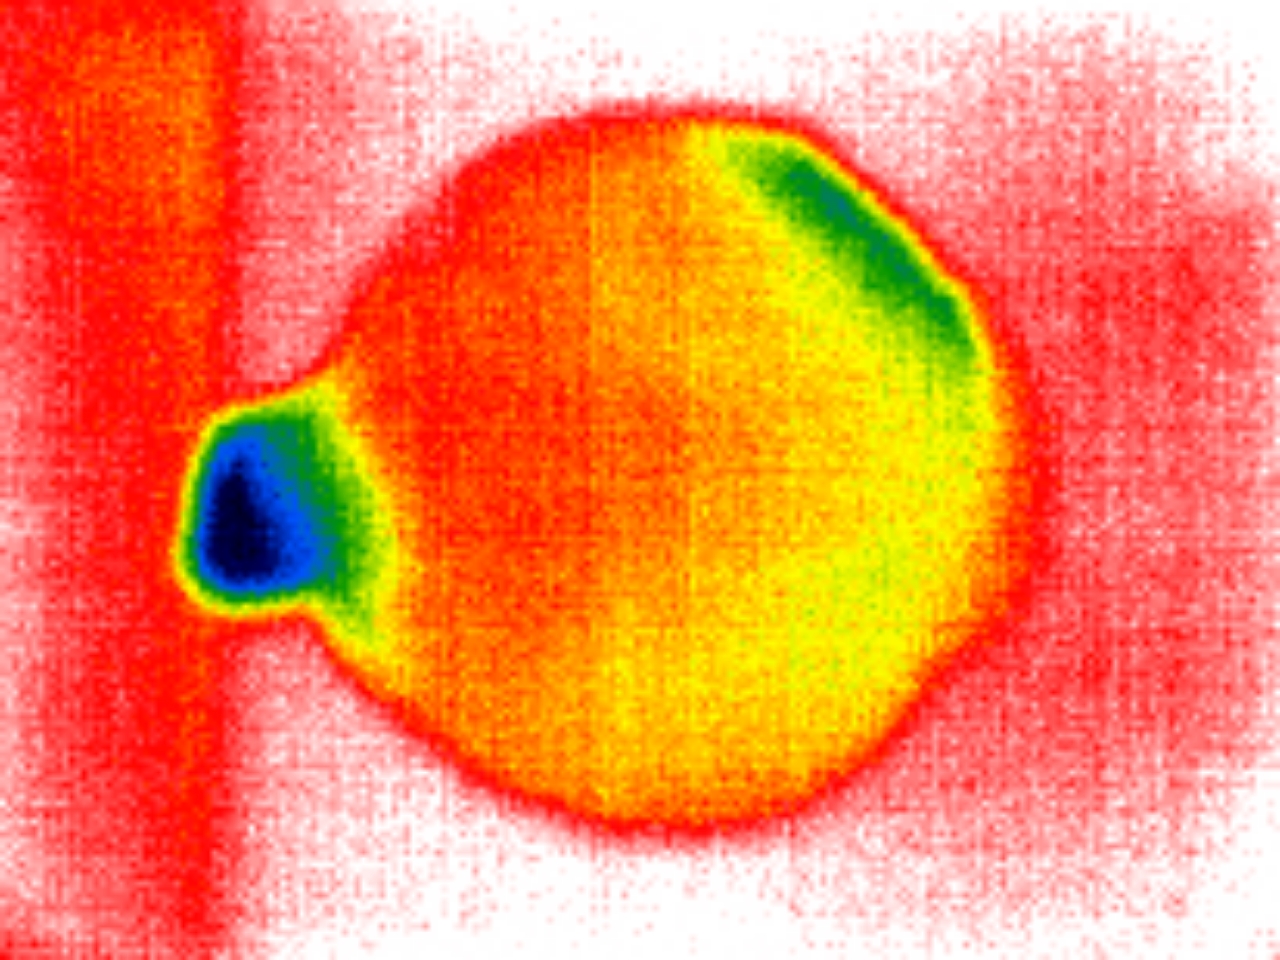
Label: Minor Defect